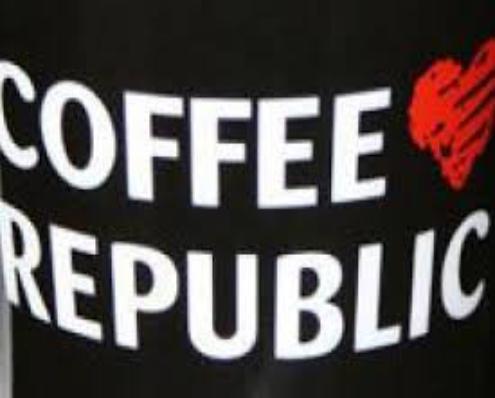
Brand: Coffee Republic
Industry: Food